Ivory (color)

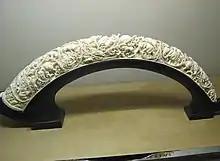
Carved ivory in Sa'dabad Palace, Iran

Ivory is an off-white color named after, and derived from, the material made from the tusks and teeth of certain animals, such as the elephant and the walrus. It has a very slight tint of yellow.